Vágner Benazzi

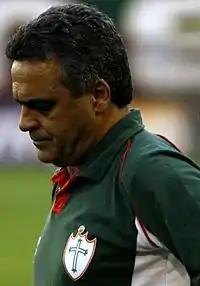
Benazzi in 2010

Vágner Benazzi de Andrade (17 July 1954 – 22 May 2023) was a Brazilian professional football coach and former player who played as a right-back. During his tenure as a coach, he gained recognition as the ""Rei do Acesso"" (King of Promotions) due to his remarkable achievements in leading lower division clubs to higher tiers. Throughout his career, Benazzi guided a total of six different clubs to promotion, encompassing both the Campeonato Brasileiro and the Campeonato Paulista. He was also known for his ability to successfully steer teams clear of relegation.